Acoustic guitar

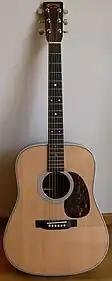
Steel-string acoustic guitar

An acoustic guitar is a musical instrument in the string family. When a string is plucked, its vibration is transmitted from the bridge, resonating throughout the top of the guitar. It is also transmitted to the side and back of the instrument, resonating through the air in the body, and producing sound from the sound hole. While the original, general term for this stringed instrument is "guitar", the retronym 'acoustic guitar' – often used to indicate the steel stringed model – distinguishes it from an electric guitar, which relies on electronic amplification. Typically, a guitar's body is a sound box, of which the top side serves as a sound board that enhances the vibration sounds of the strings. In standard tuning the guitar's six strings are tuned (low to high) E A D G B E.